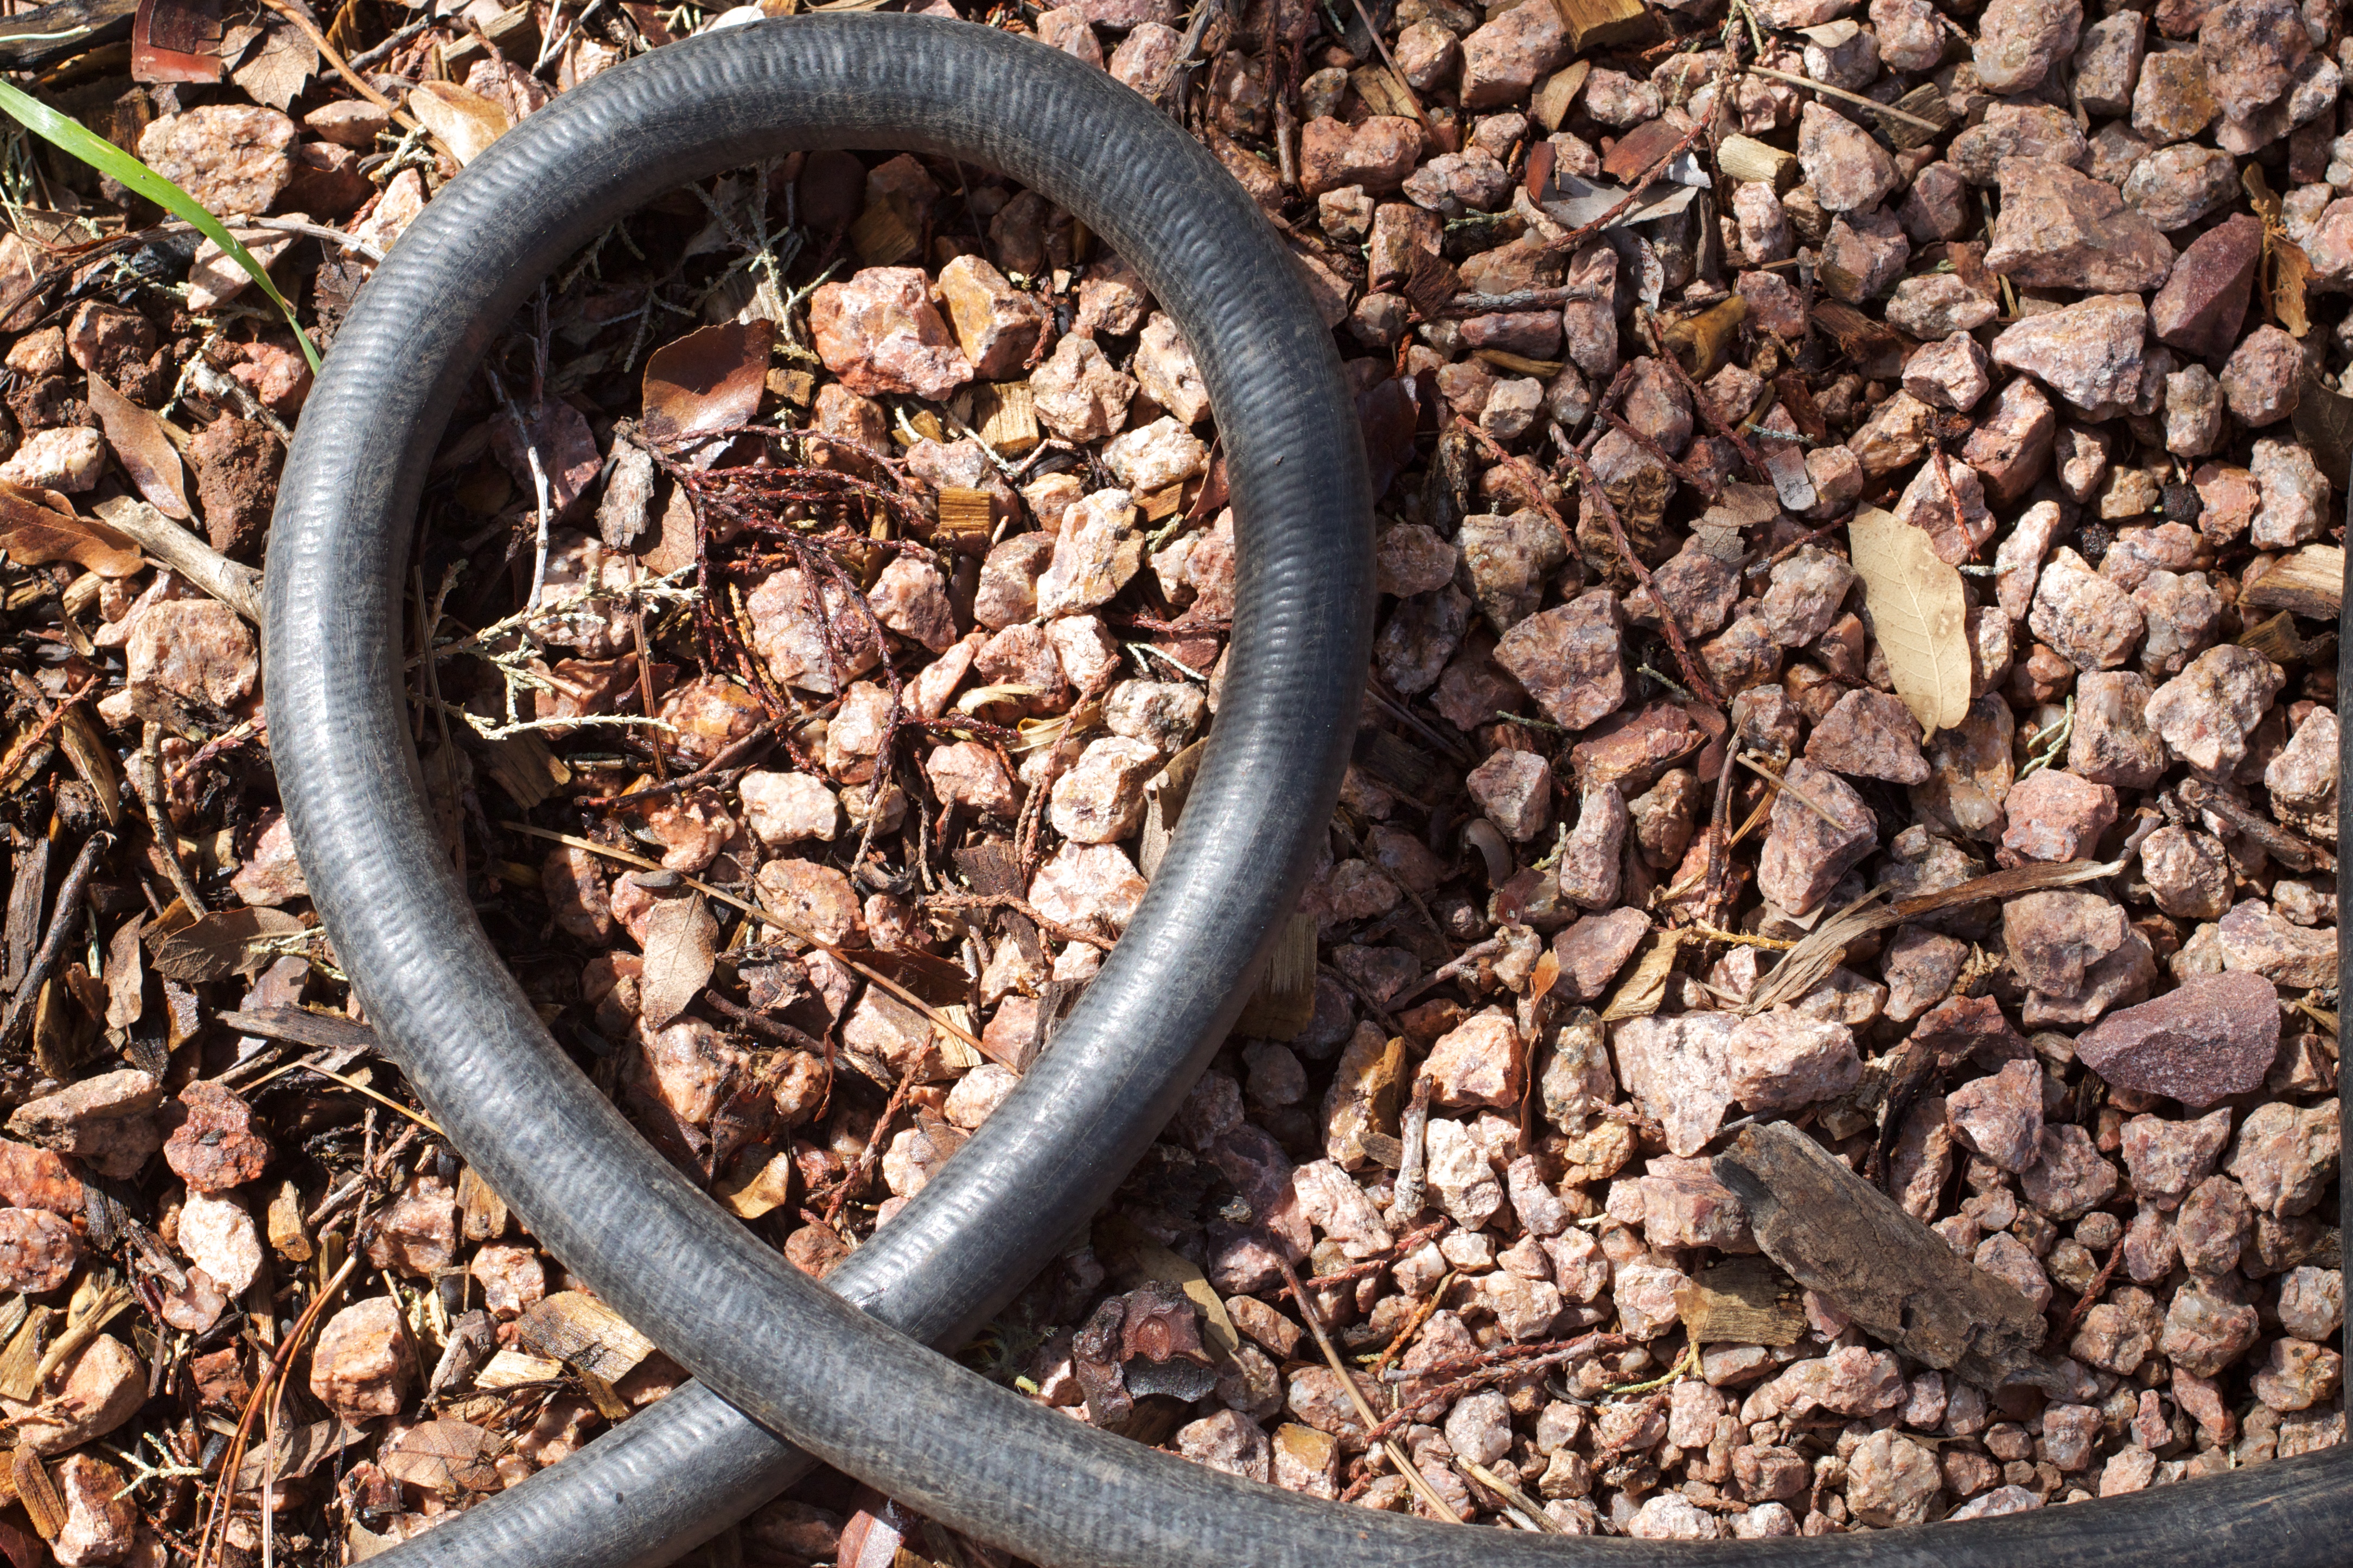
branch, soil, reptile, tire, close up, snake, colubridae, scaled reptile